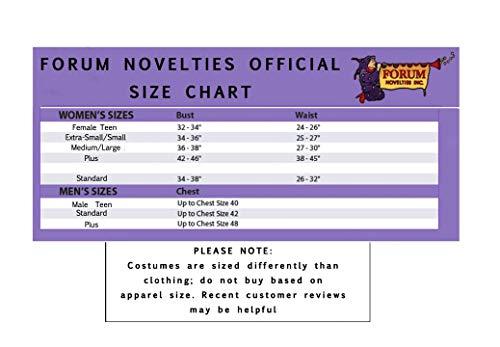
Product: Forum Novelties Jolly Elf Adult Costume
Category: Clothing, Shoes & Jewelry | Costumes & Accessories | Men | Costumes & Cosplay Apparel | Costumes
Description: Christmas, Halloween, Easter, and more - search forum novelties for all of your holiday costumes.
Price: $29.99